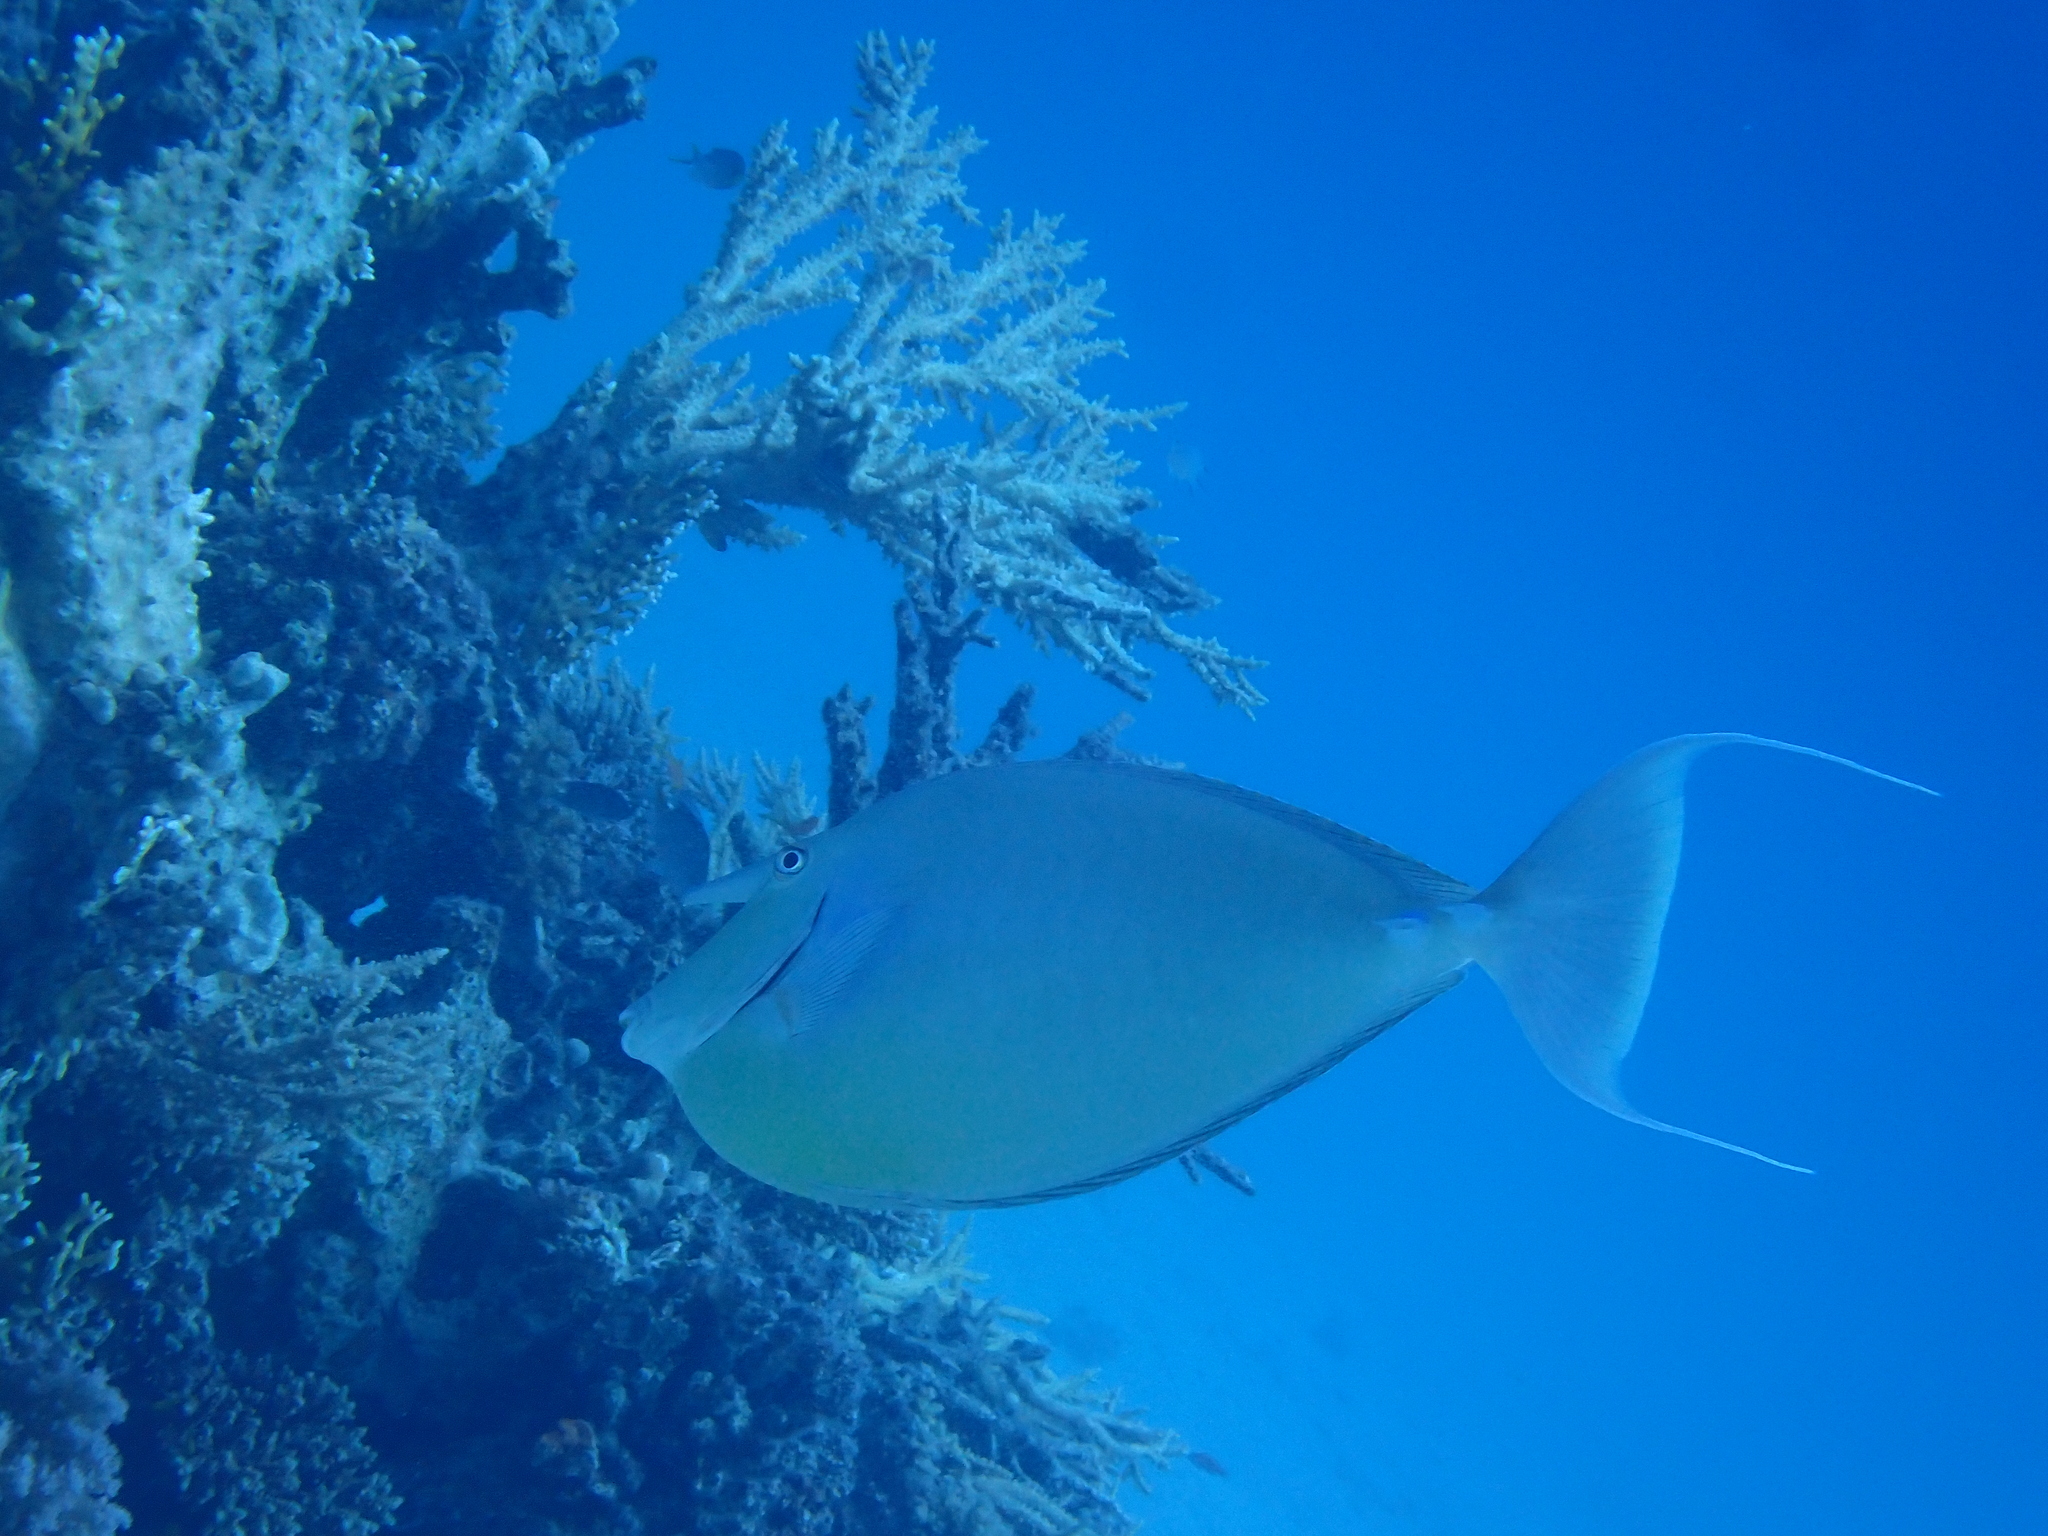
Naso unicornis (Bluespine Unicornfish)